Clough Undergraduate Learning Commons

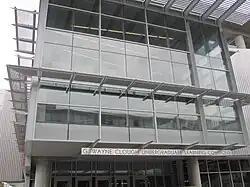

The G. Wayne Clough Undergraduate Learning Commons (Clough Commons), commonly referred to by its acronym CULC, is an academic building on the main campus of the Georgia Institute of Technology. The five-story, building houses classrooms, science laboratories, academic services, and common areas and is managed by and connected to the Georgia Tech Library. Named in honor of President Emeritus G. Wayne Clough, the Clough Commons cost $85 million and opened in the fall of 2011.